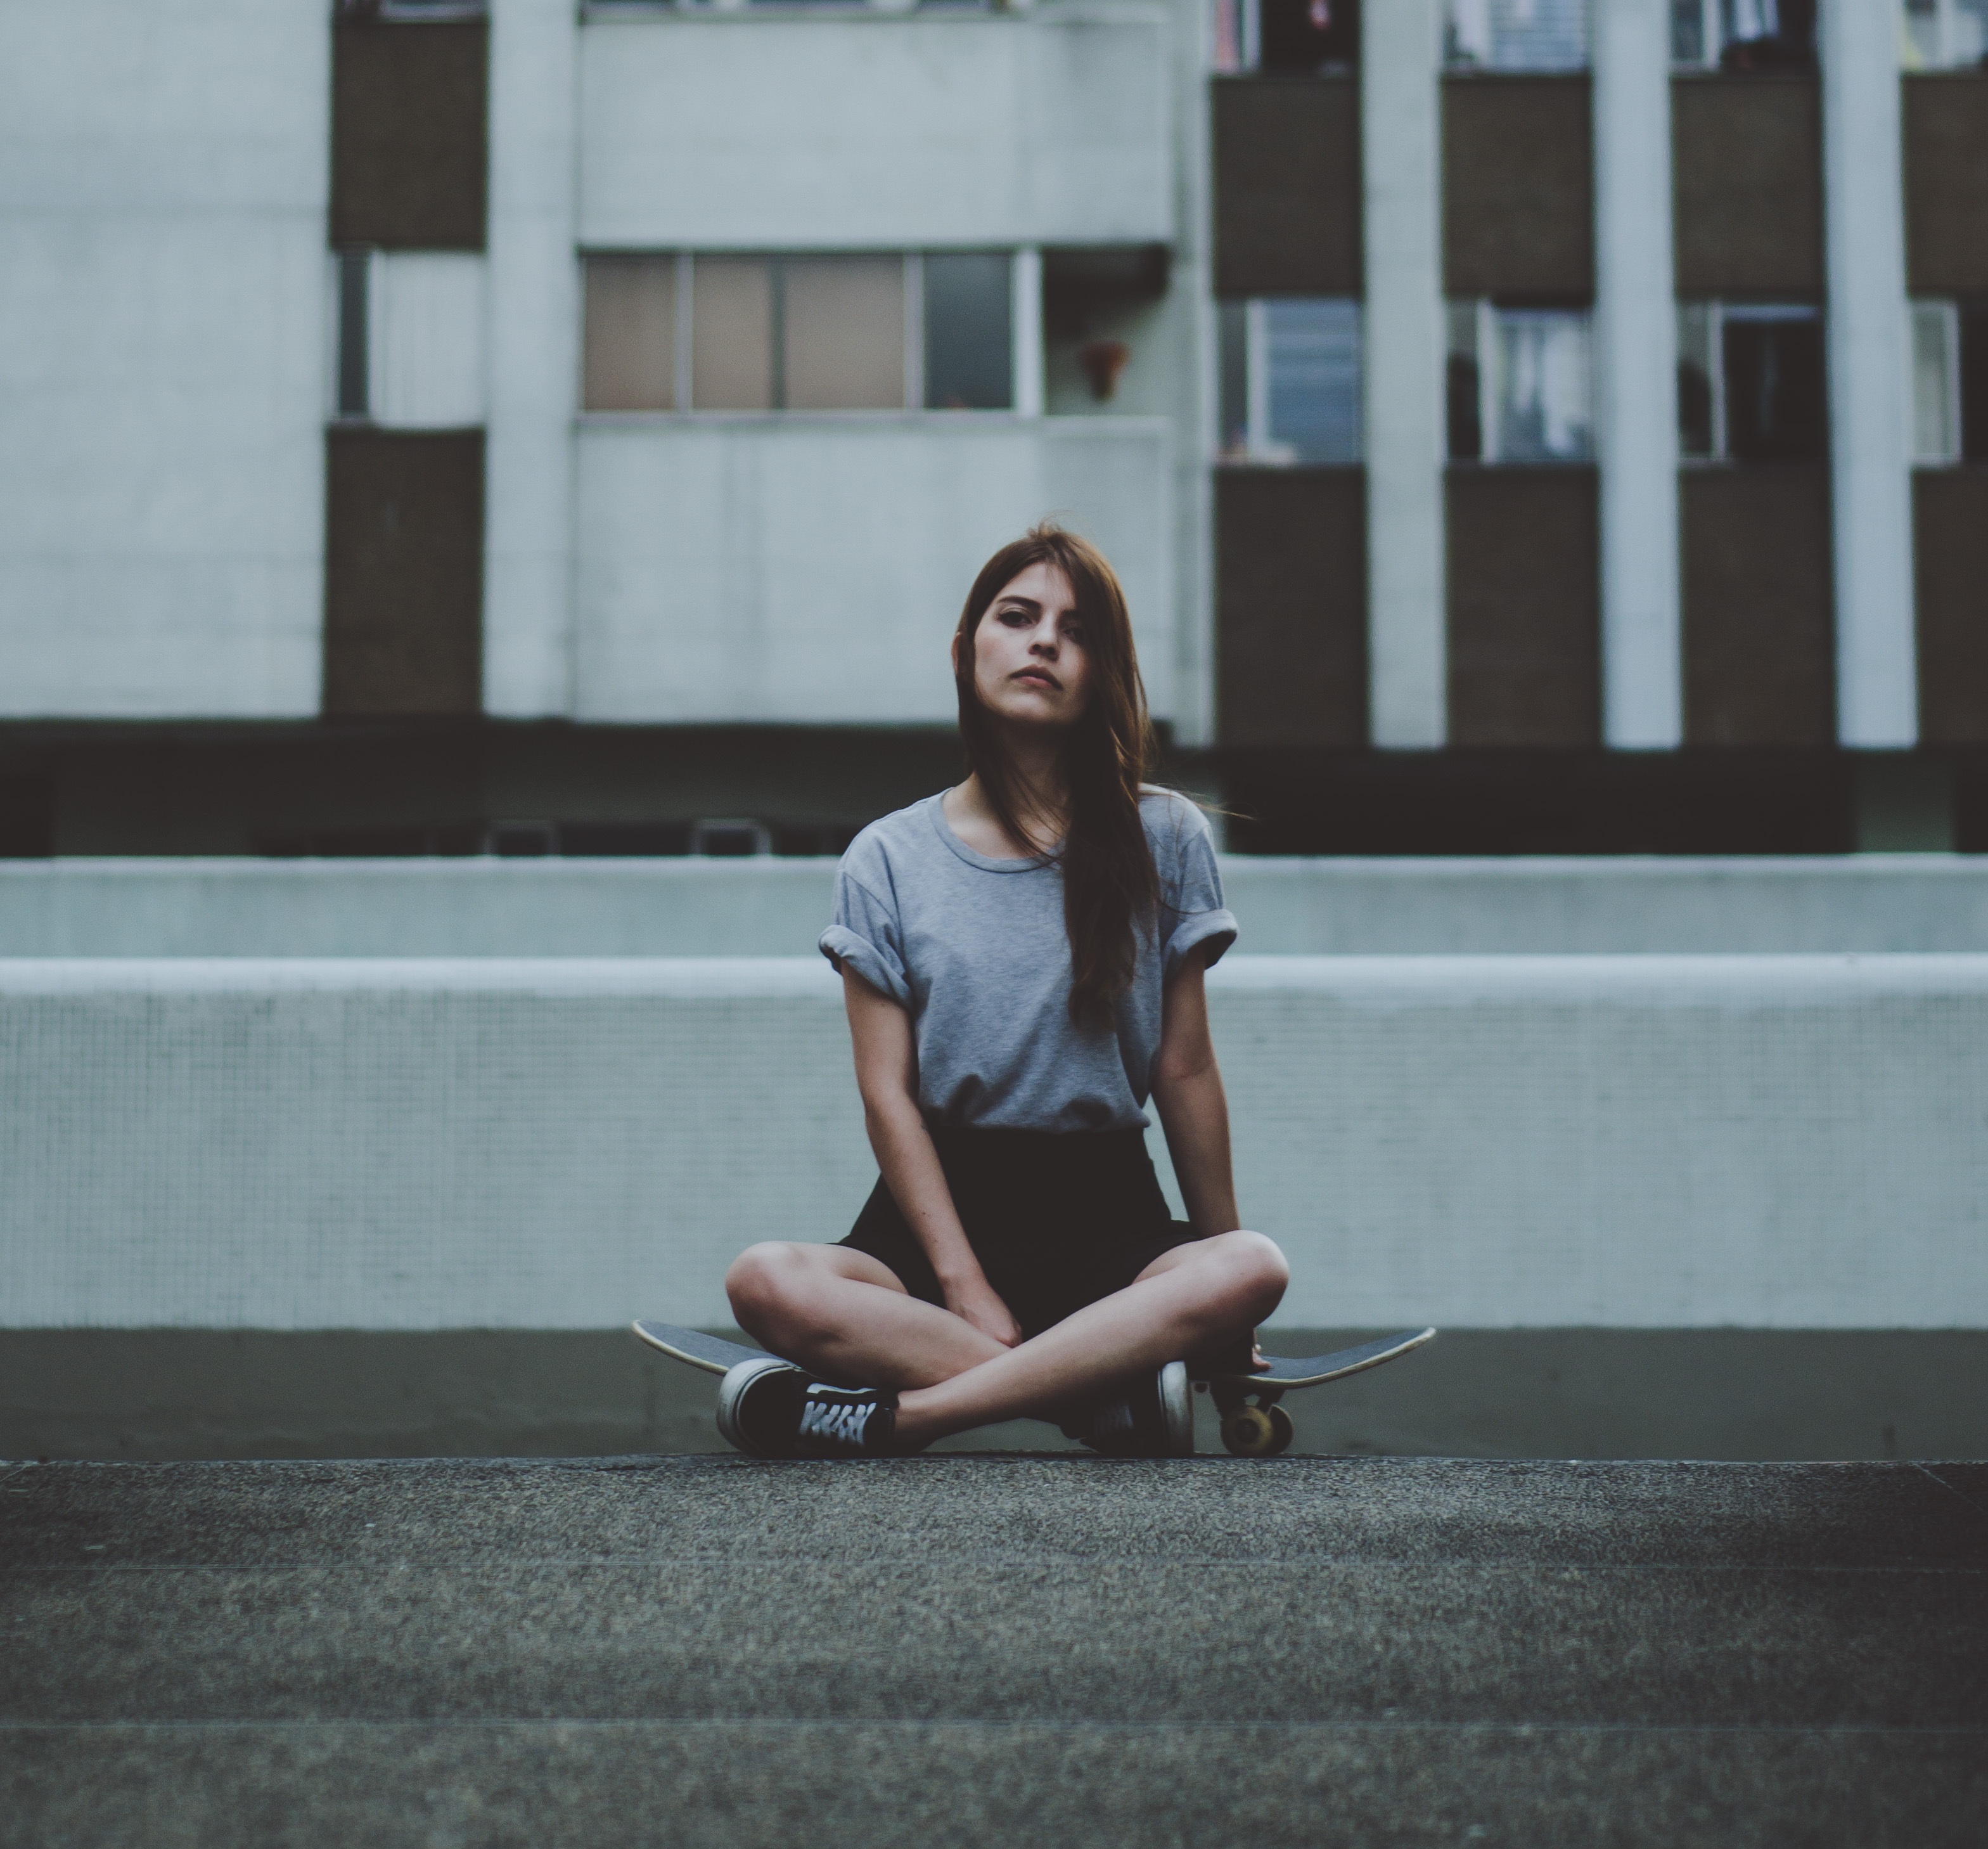
girl, white, photography, skate, window, building, city, female, portrait, model, spring, sitting, fashion, blonde, relaxation, women, apartments, photograph, beauty, pretty, attractive, bella, medellin, photo shoot, looking at, attractive woman, human positions